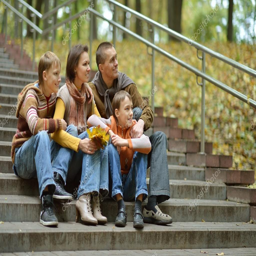
family walking in the park -- stock photo #